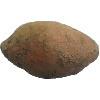
Label: Potato Sweet 1